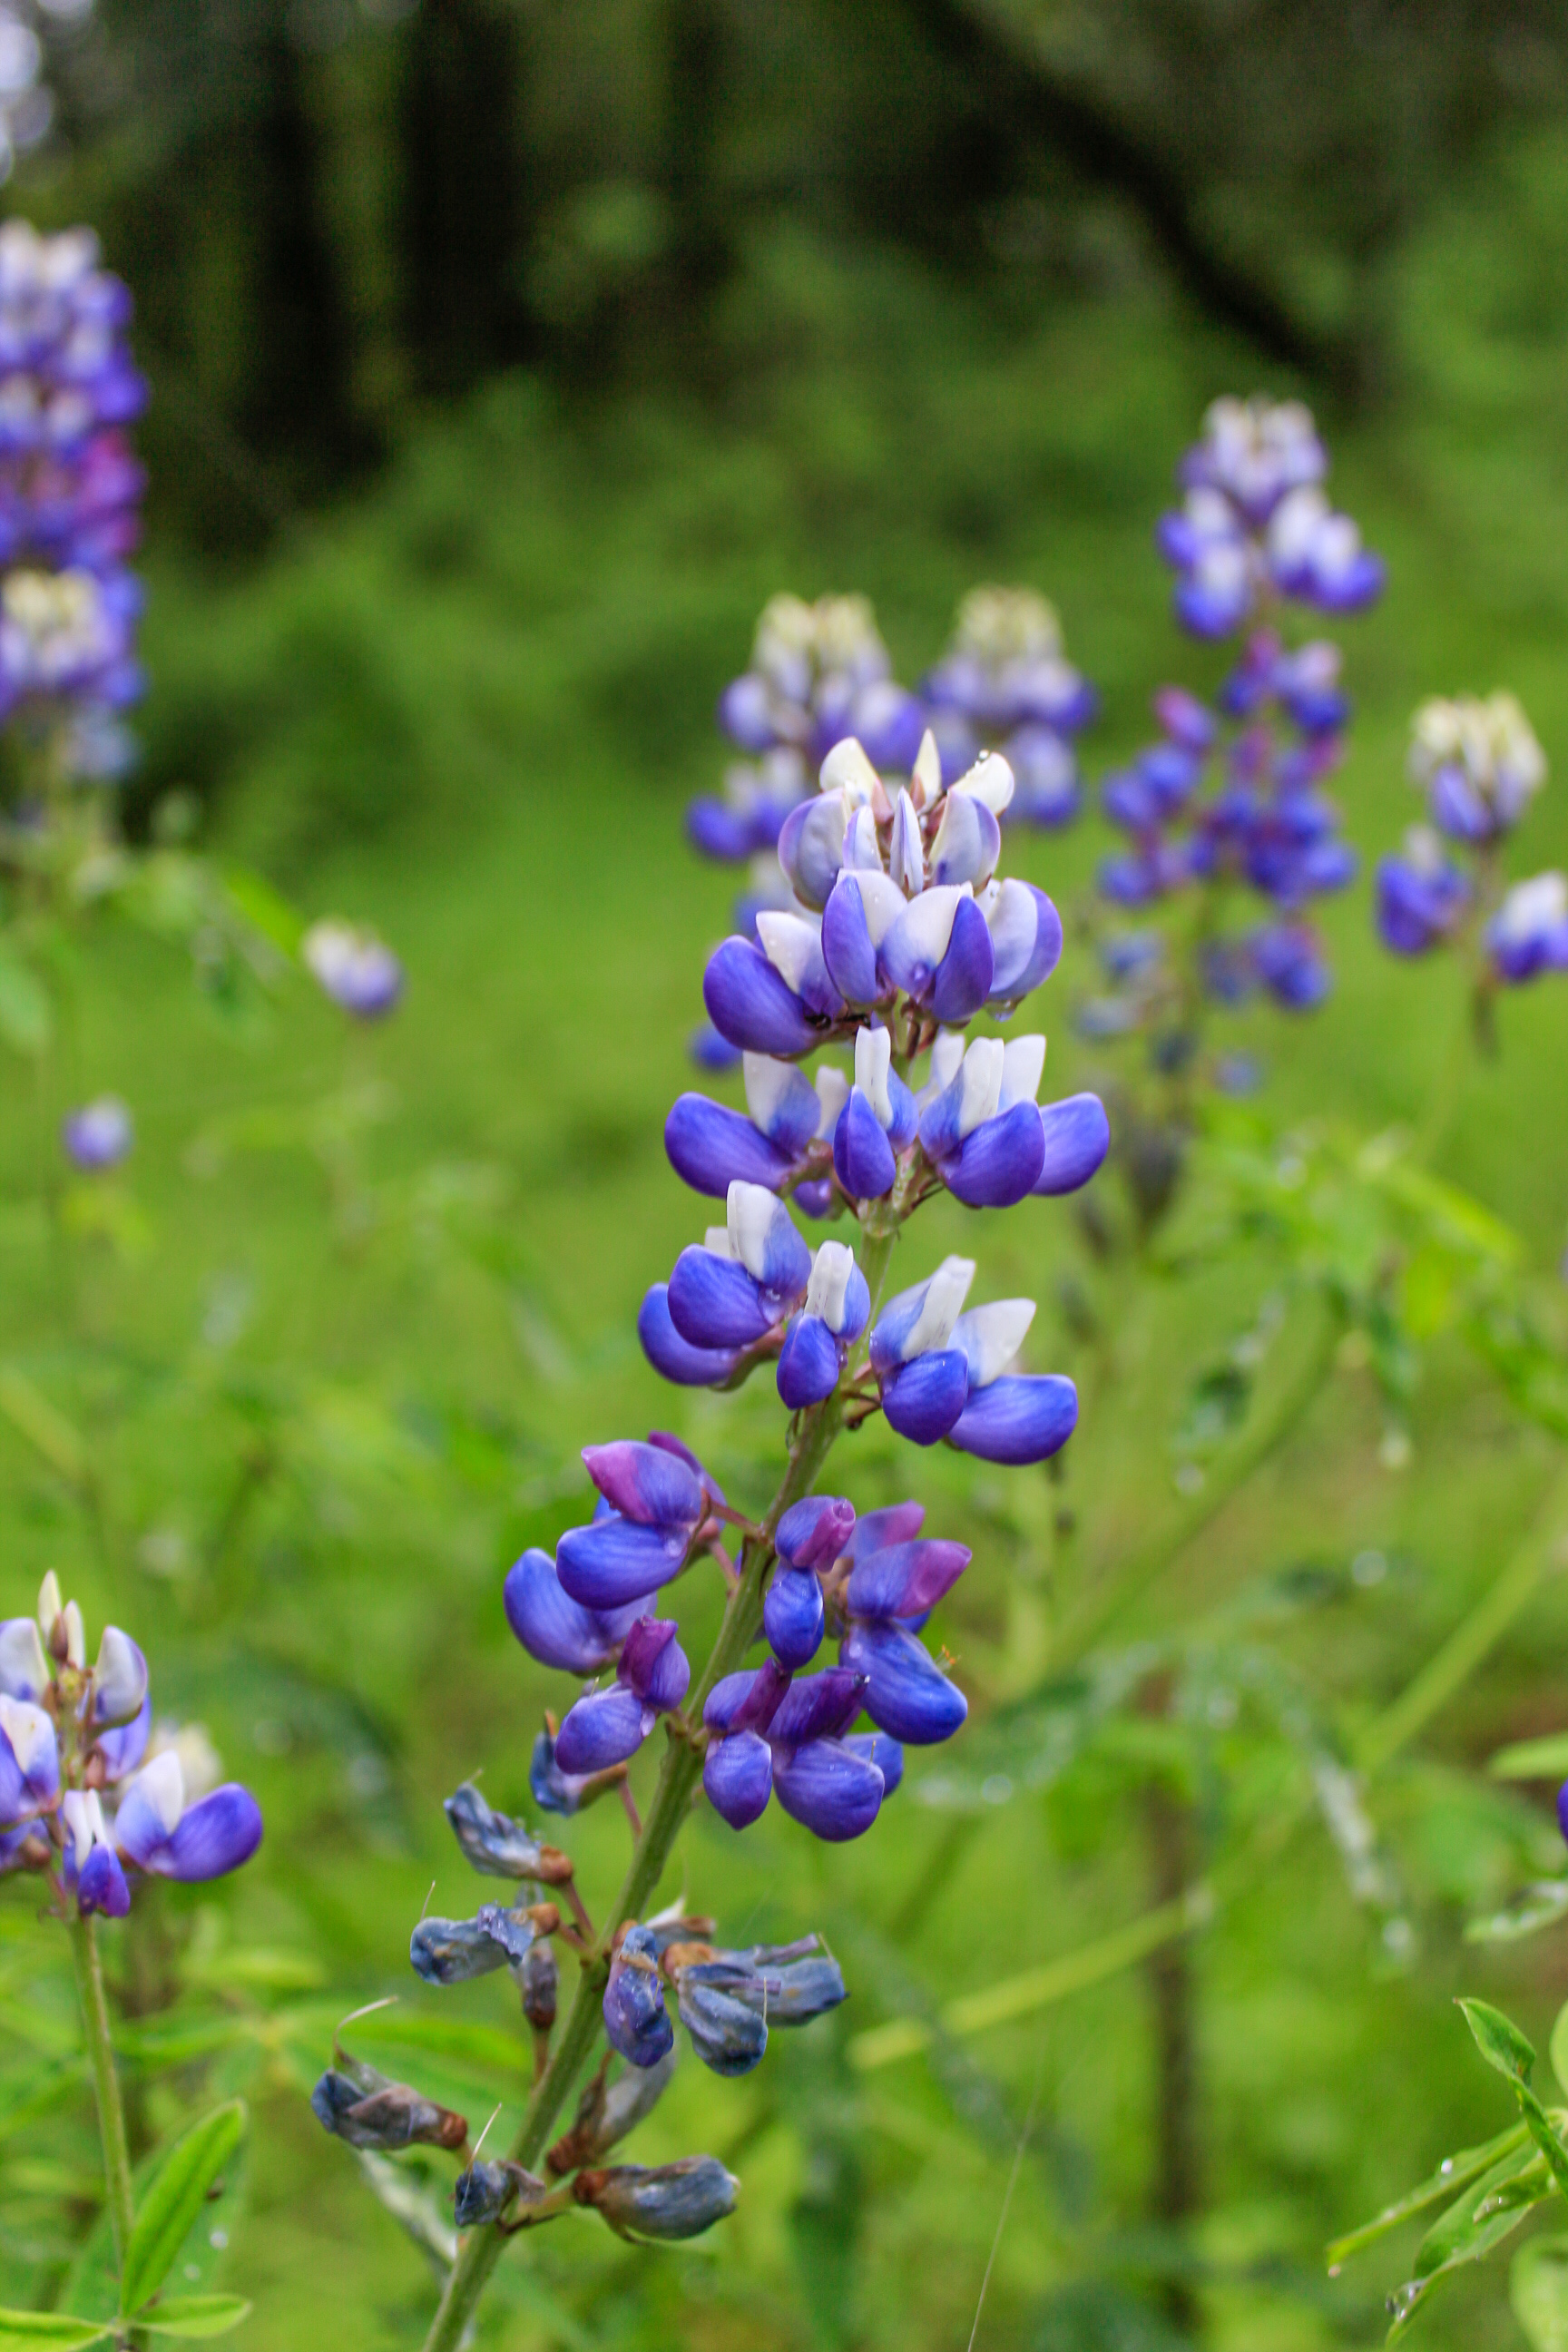
nature, mountain, mexico, flower, plant, herbaceous plant, grass, groundcover, terrestrial plant, flowering plant, lavender, annual plant, subshrub, texas bluebonnet, bluebonnet, petal, wildflower, english lavender, window, herb, electric blue, french lavender, fruit, broomrape, Forb, tree, monkshood, nepeta, lobelia, plant stem